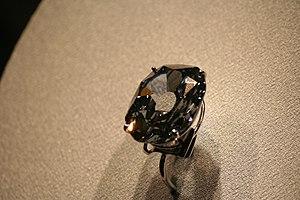
Diamant Wittelsbach-Graff après retaille
Le diamant Wittelsbach, aussi connu sous le nom de Der Blaue Wittelsbacher, est un diamant de couleur bleu-gris intense, pesant initialement 35,56 carats et d'une pureté VS2. Il fit successivement partie des joyaux de la couronne d'Autriche et de Bavière.